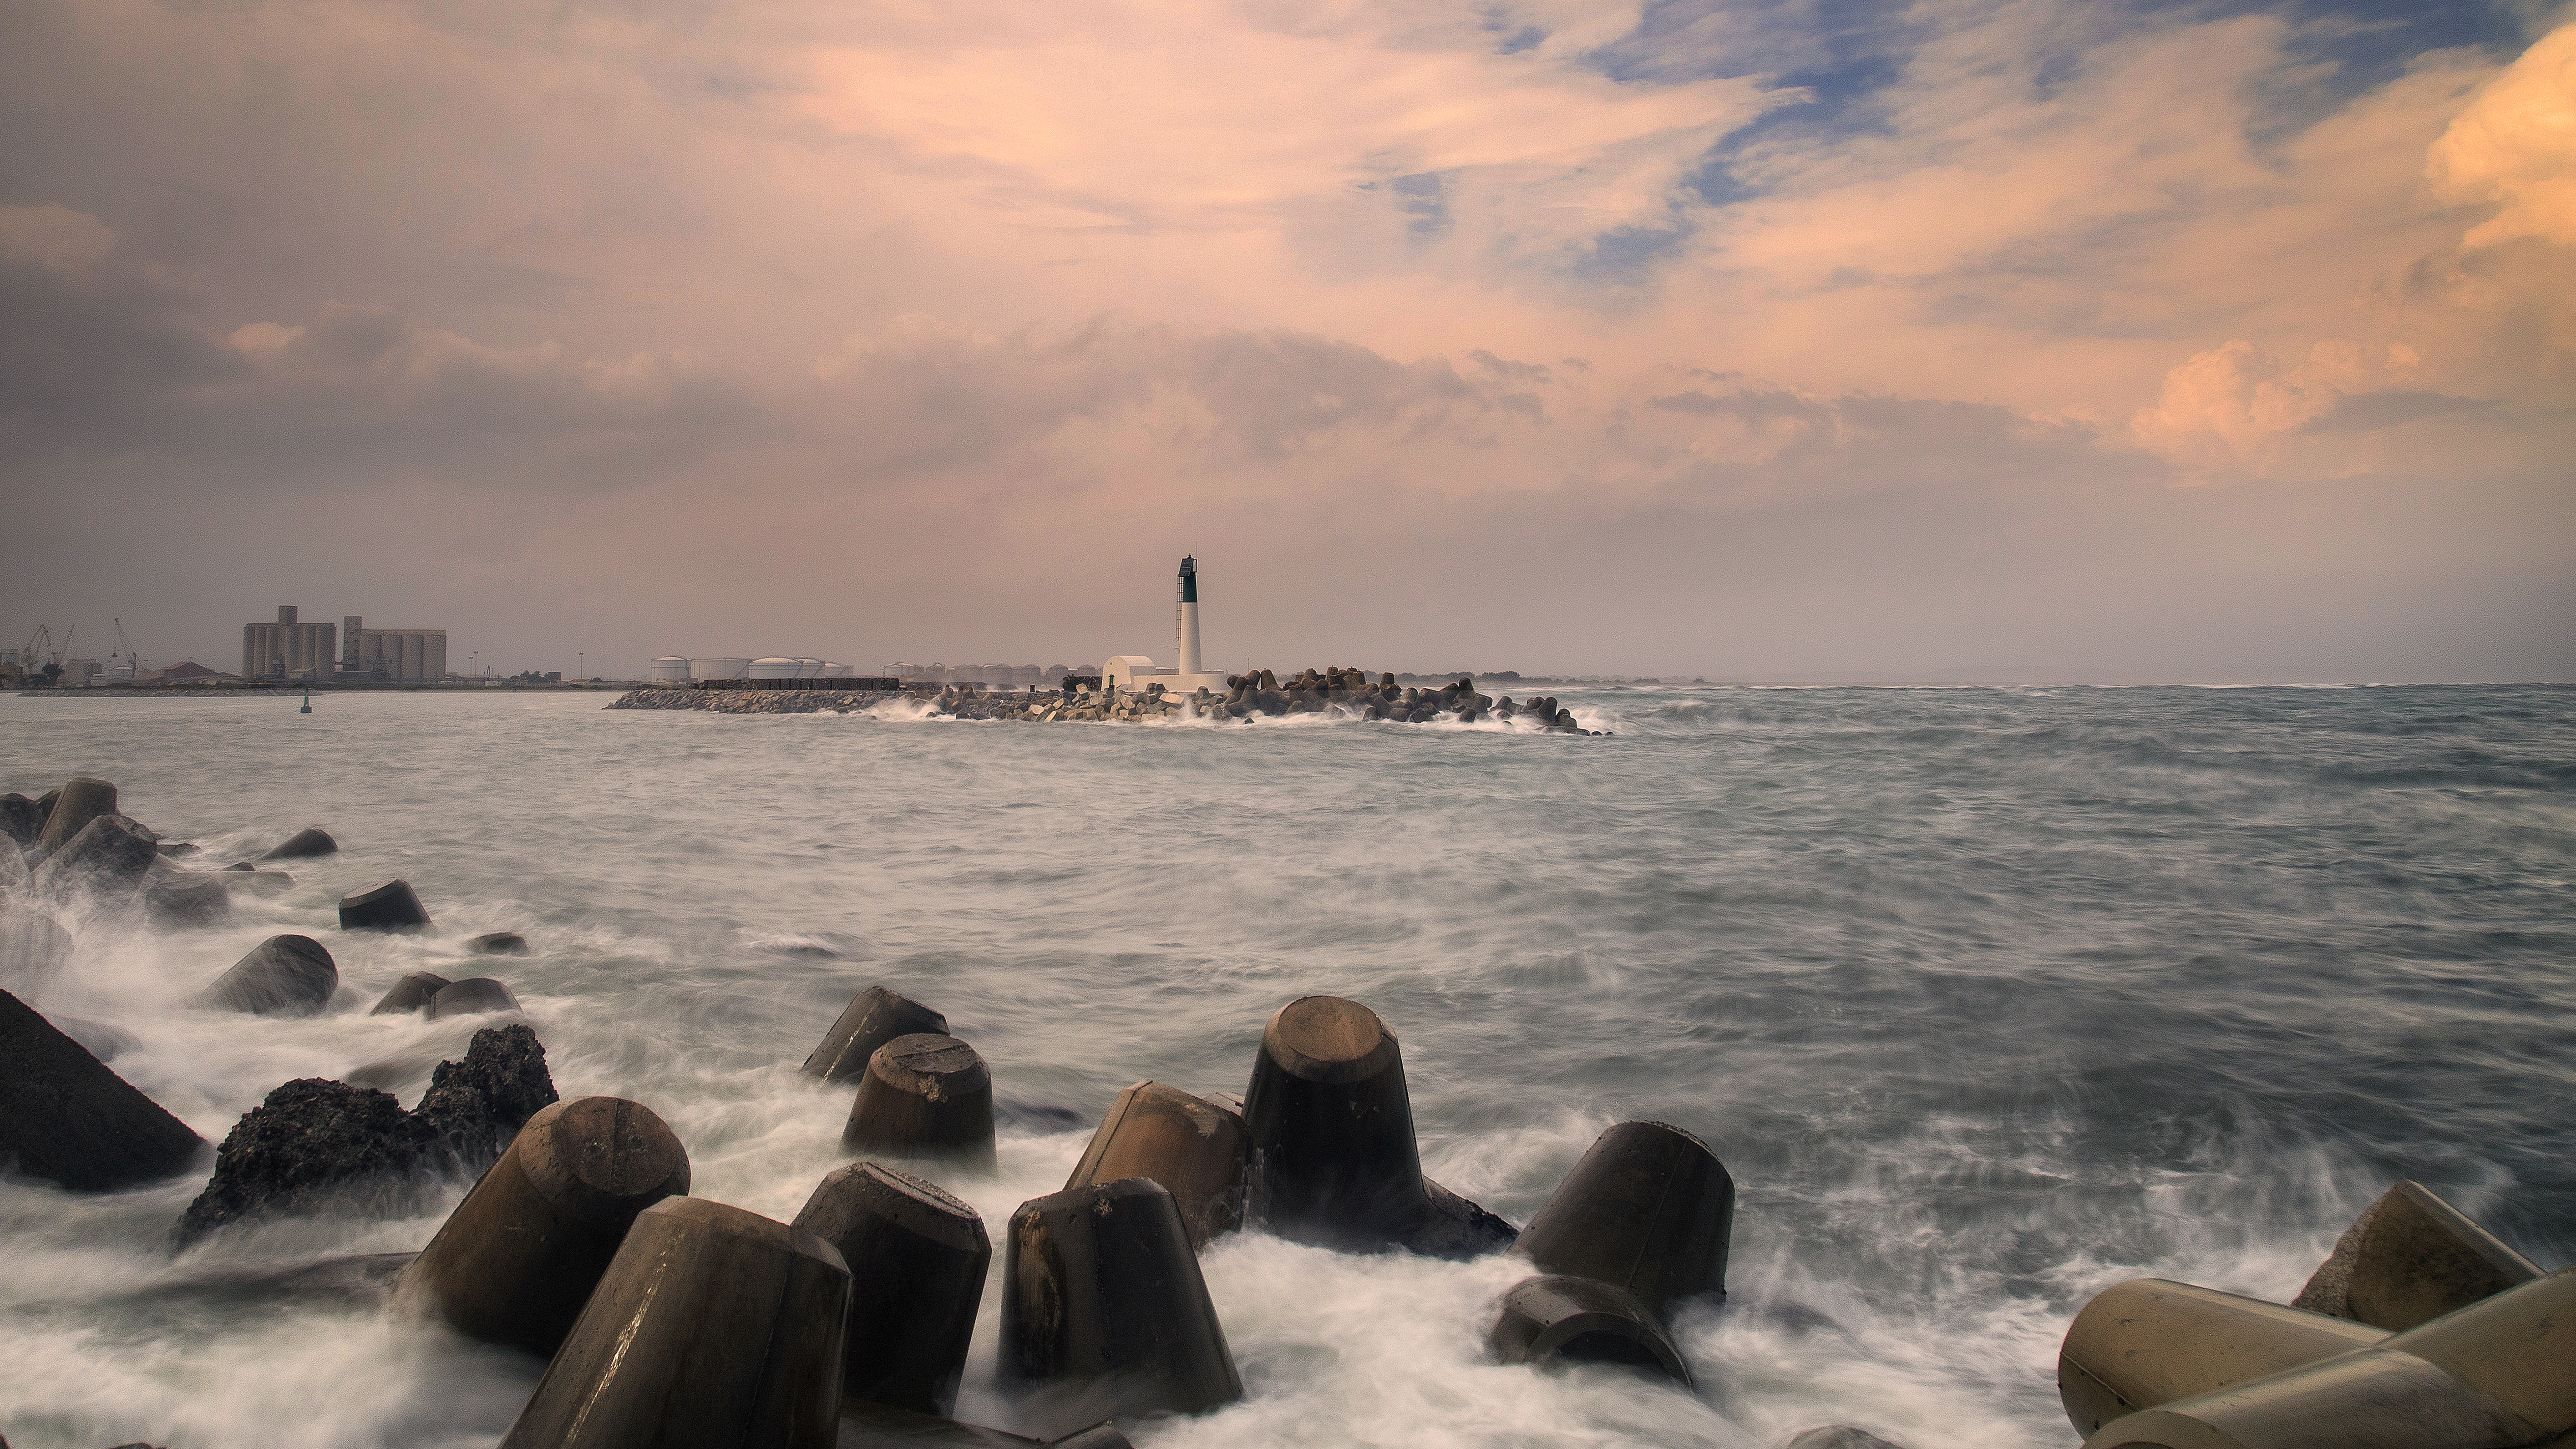
beach, sea, coast, water, sand, rock, ocean, horizon, cloud, sunrise, sunset, morning, shore, wave, dawn, dusk, evening, weather, bay, body of water, breakwater, cape, atmospheric phenomenon, wind wave